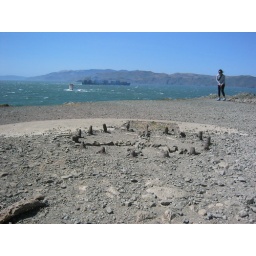
Amy thought this was a circle of birds from far away&amp;quot;and in the distance is a ship carrying goodies from china!&amp;quot;